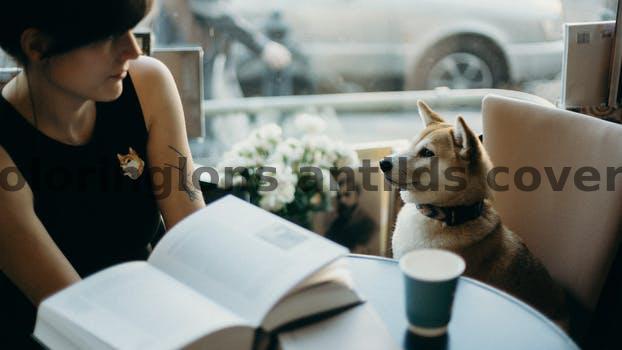
Label: Watermark